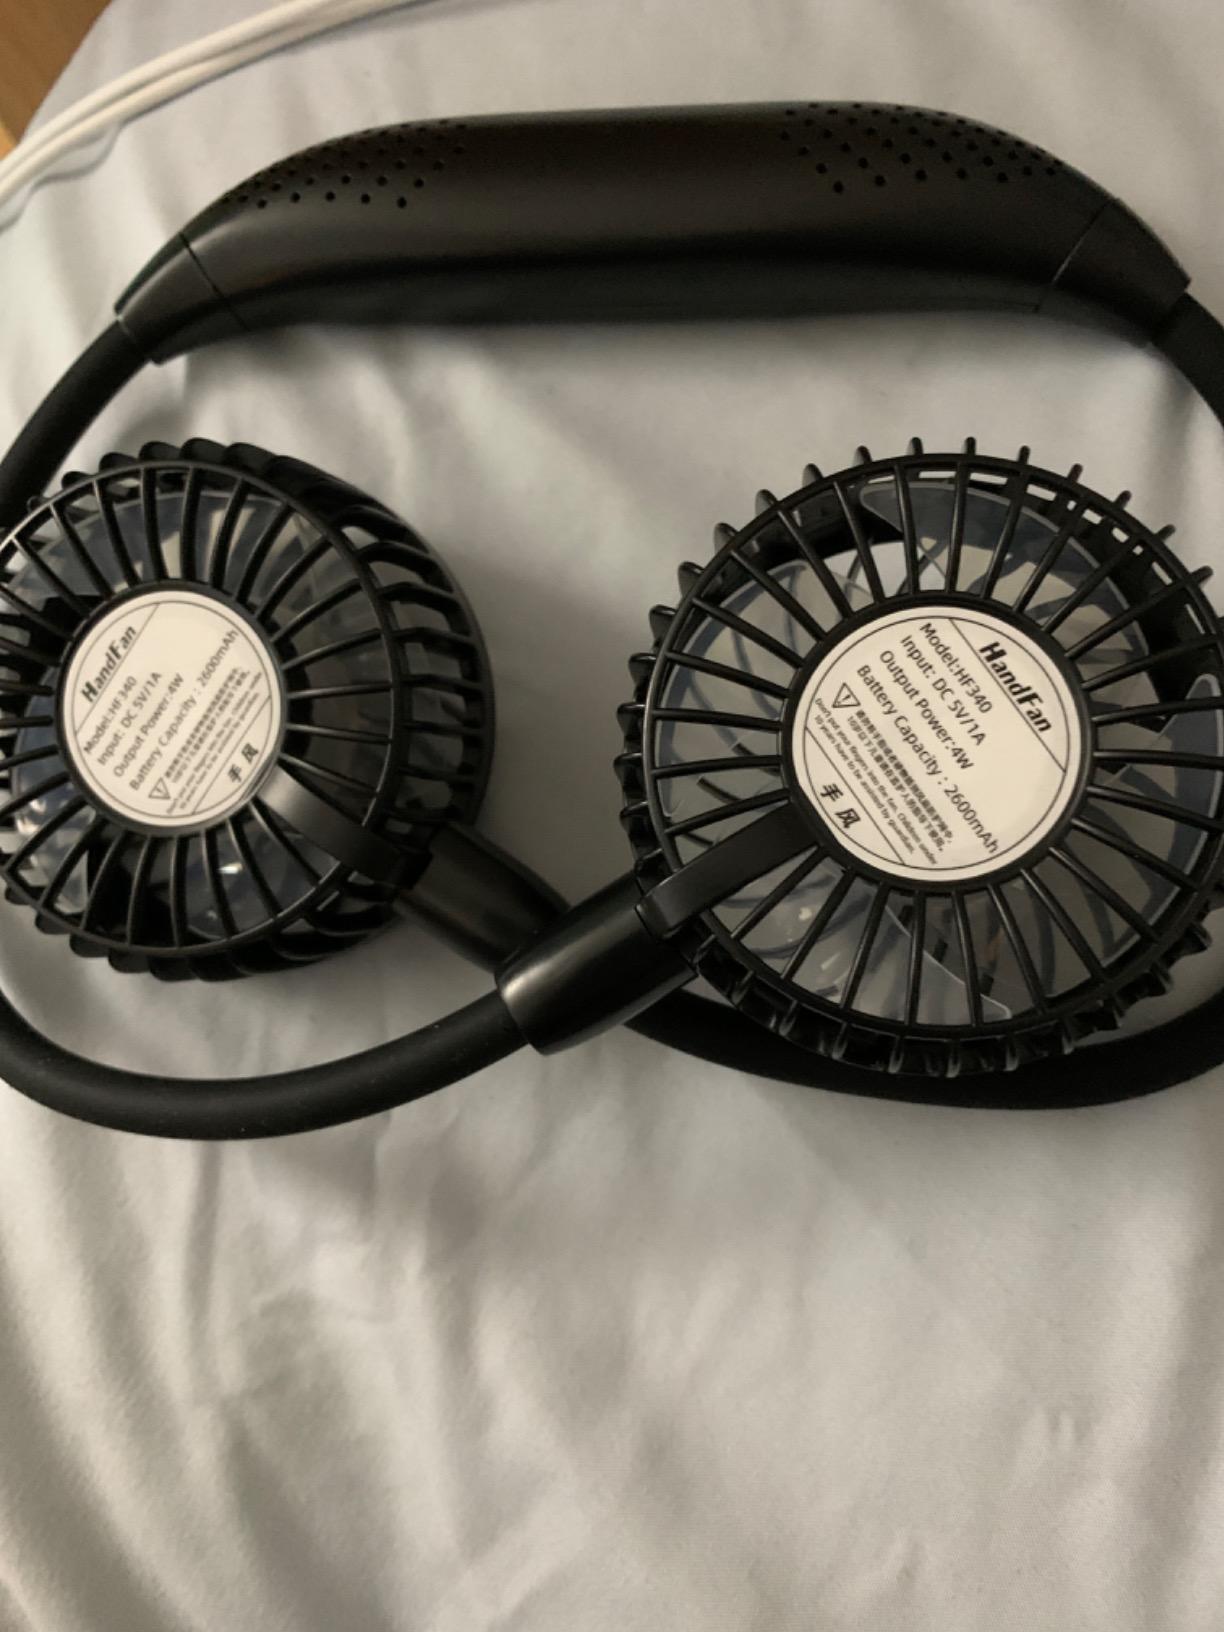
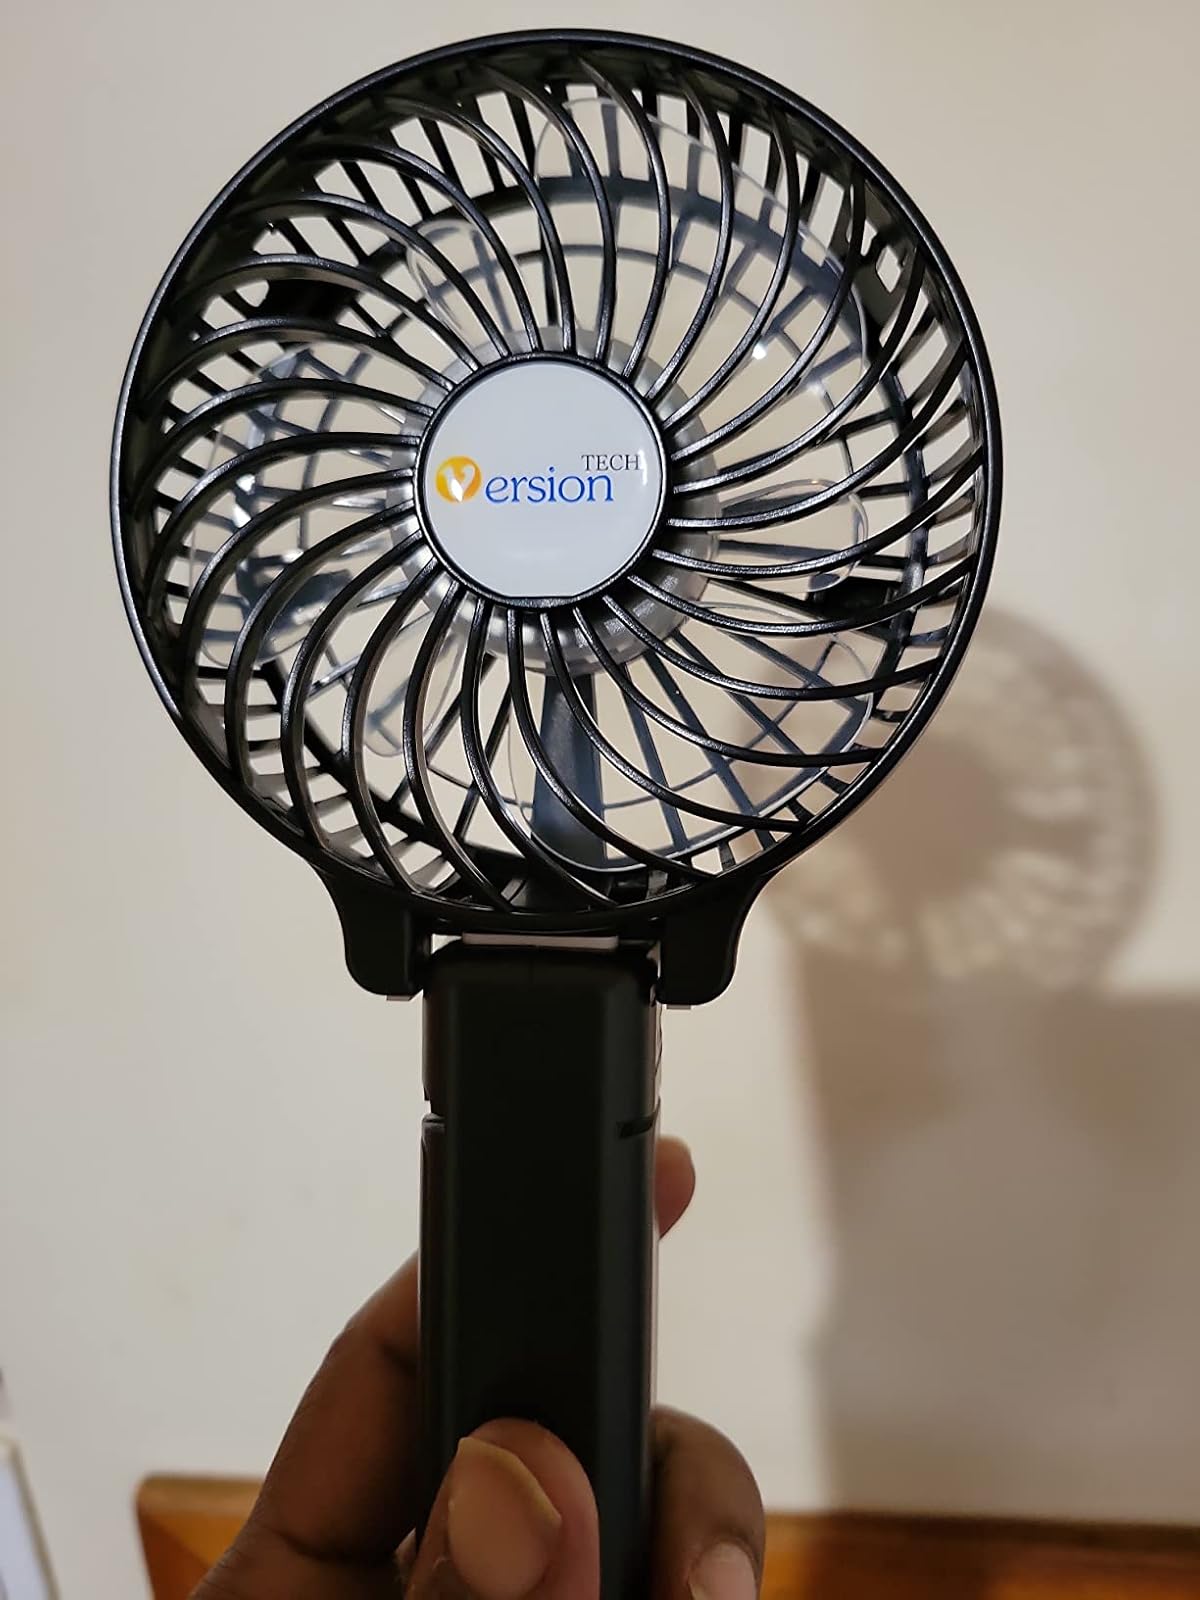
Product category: fan
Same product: no